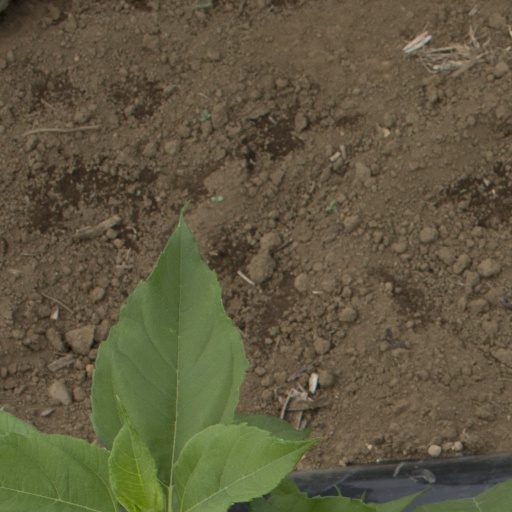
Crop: Jerusalem artichoke